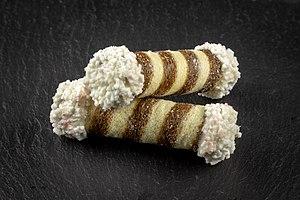
La cuisine turque bénéficie de l'héritage ottoman et est à la charnière des saveurs asiatiques, orientales et méditerranéennes. En effet, la cuisine turque s'est enrichie des migrations des Turcs au cours des siècles, de l'Asie centrale à l'Europe et fut influencée par ses pays voisins. À l'inverse, on trouvera un grand nombre de plats communs avec les gastronomies libanaise, grecque ou arménienne.